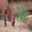
Label: deer